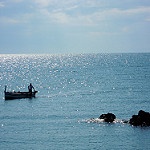
Scene: Outdoor